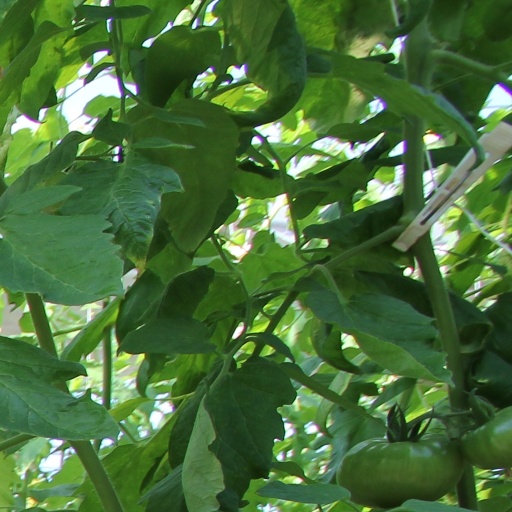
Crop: tomato